Joe Toleman

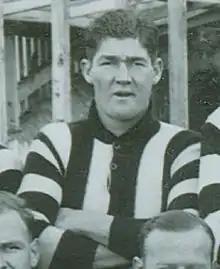
Toleman in 1942

Joe Toleman (26 September 1921 – 15 May 2009) was an Australian rules footballer who played with Collingwood in the Victorian Football League (VFL).